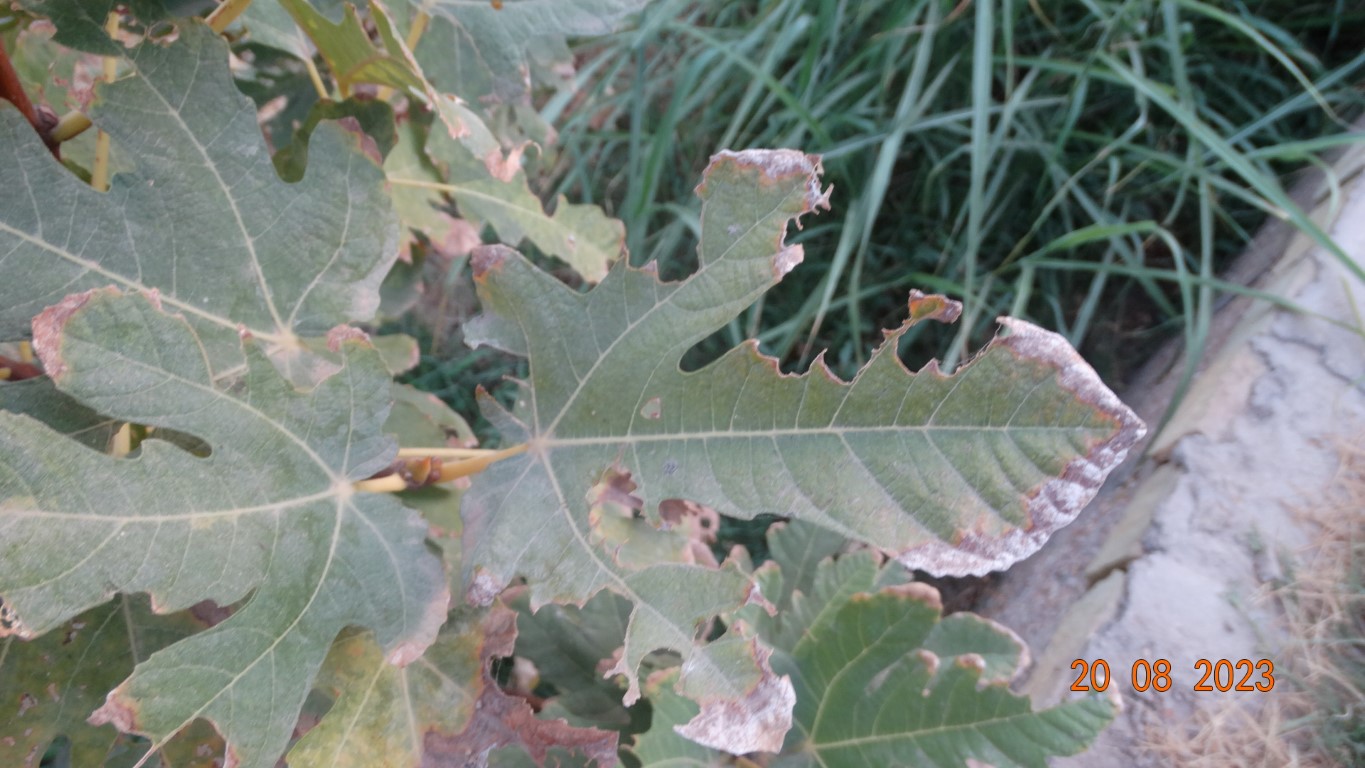
Label: infected